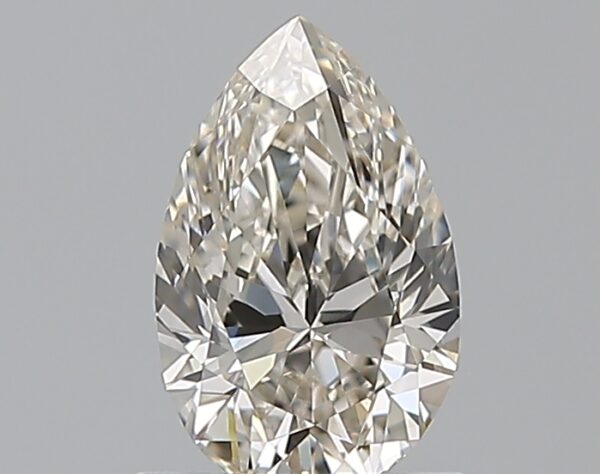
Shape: pear
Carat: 1
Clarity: VS1
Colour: J
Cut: EX
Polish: VG
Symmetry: GD
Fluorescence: N
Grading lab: GIA
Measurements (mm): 8.55 x 5.4 x 3.44